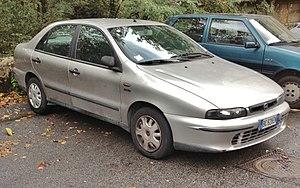
"La Fiat Marea est un modèle automobile du constructeur italien Fiat produit à partir de 1996. C'est une déclinaison des modèles Fiat Bravo et Fiat Brava. Elle est proposée en carrosserie traditionnelle tricorps avec 4 portes et ""Week End"" 5 portes Break.